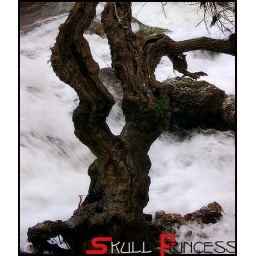
a tree in the middle of the water of bee5al water fall